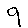
Label: 9